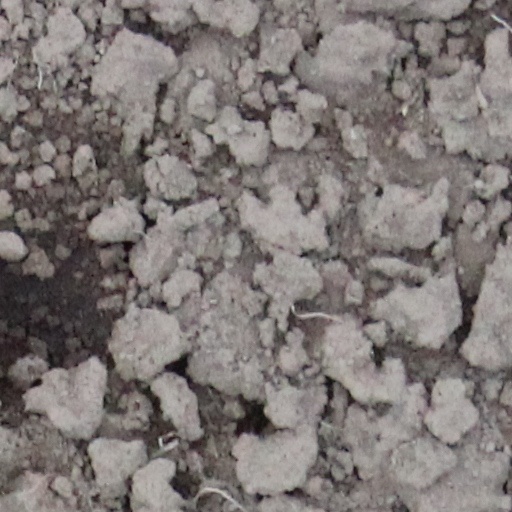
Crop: wheat